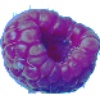
Label: Raspberry 1